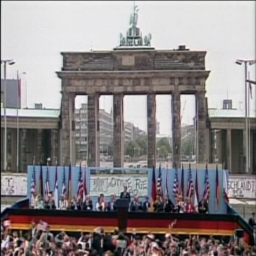
politician gives a speech in front of a crowds .